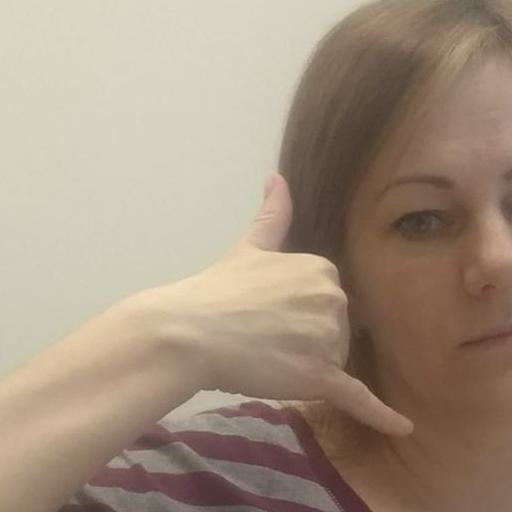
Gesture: call